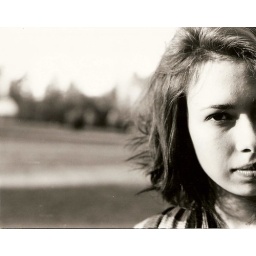
Close up portrait of a girl standing in an open field